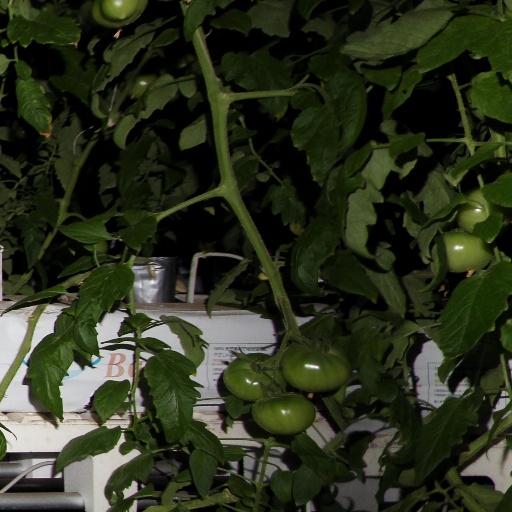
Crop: tomato